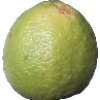
Label: Limes 1